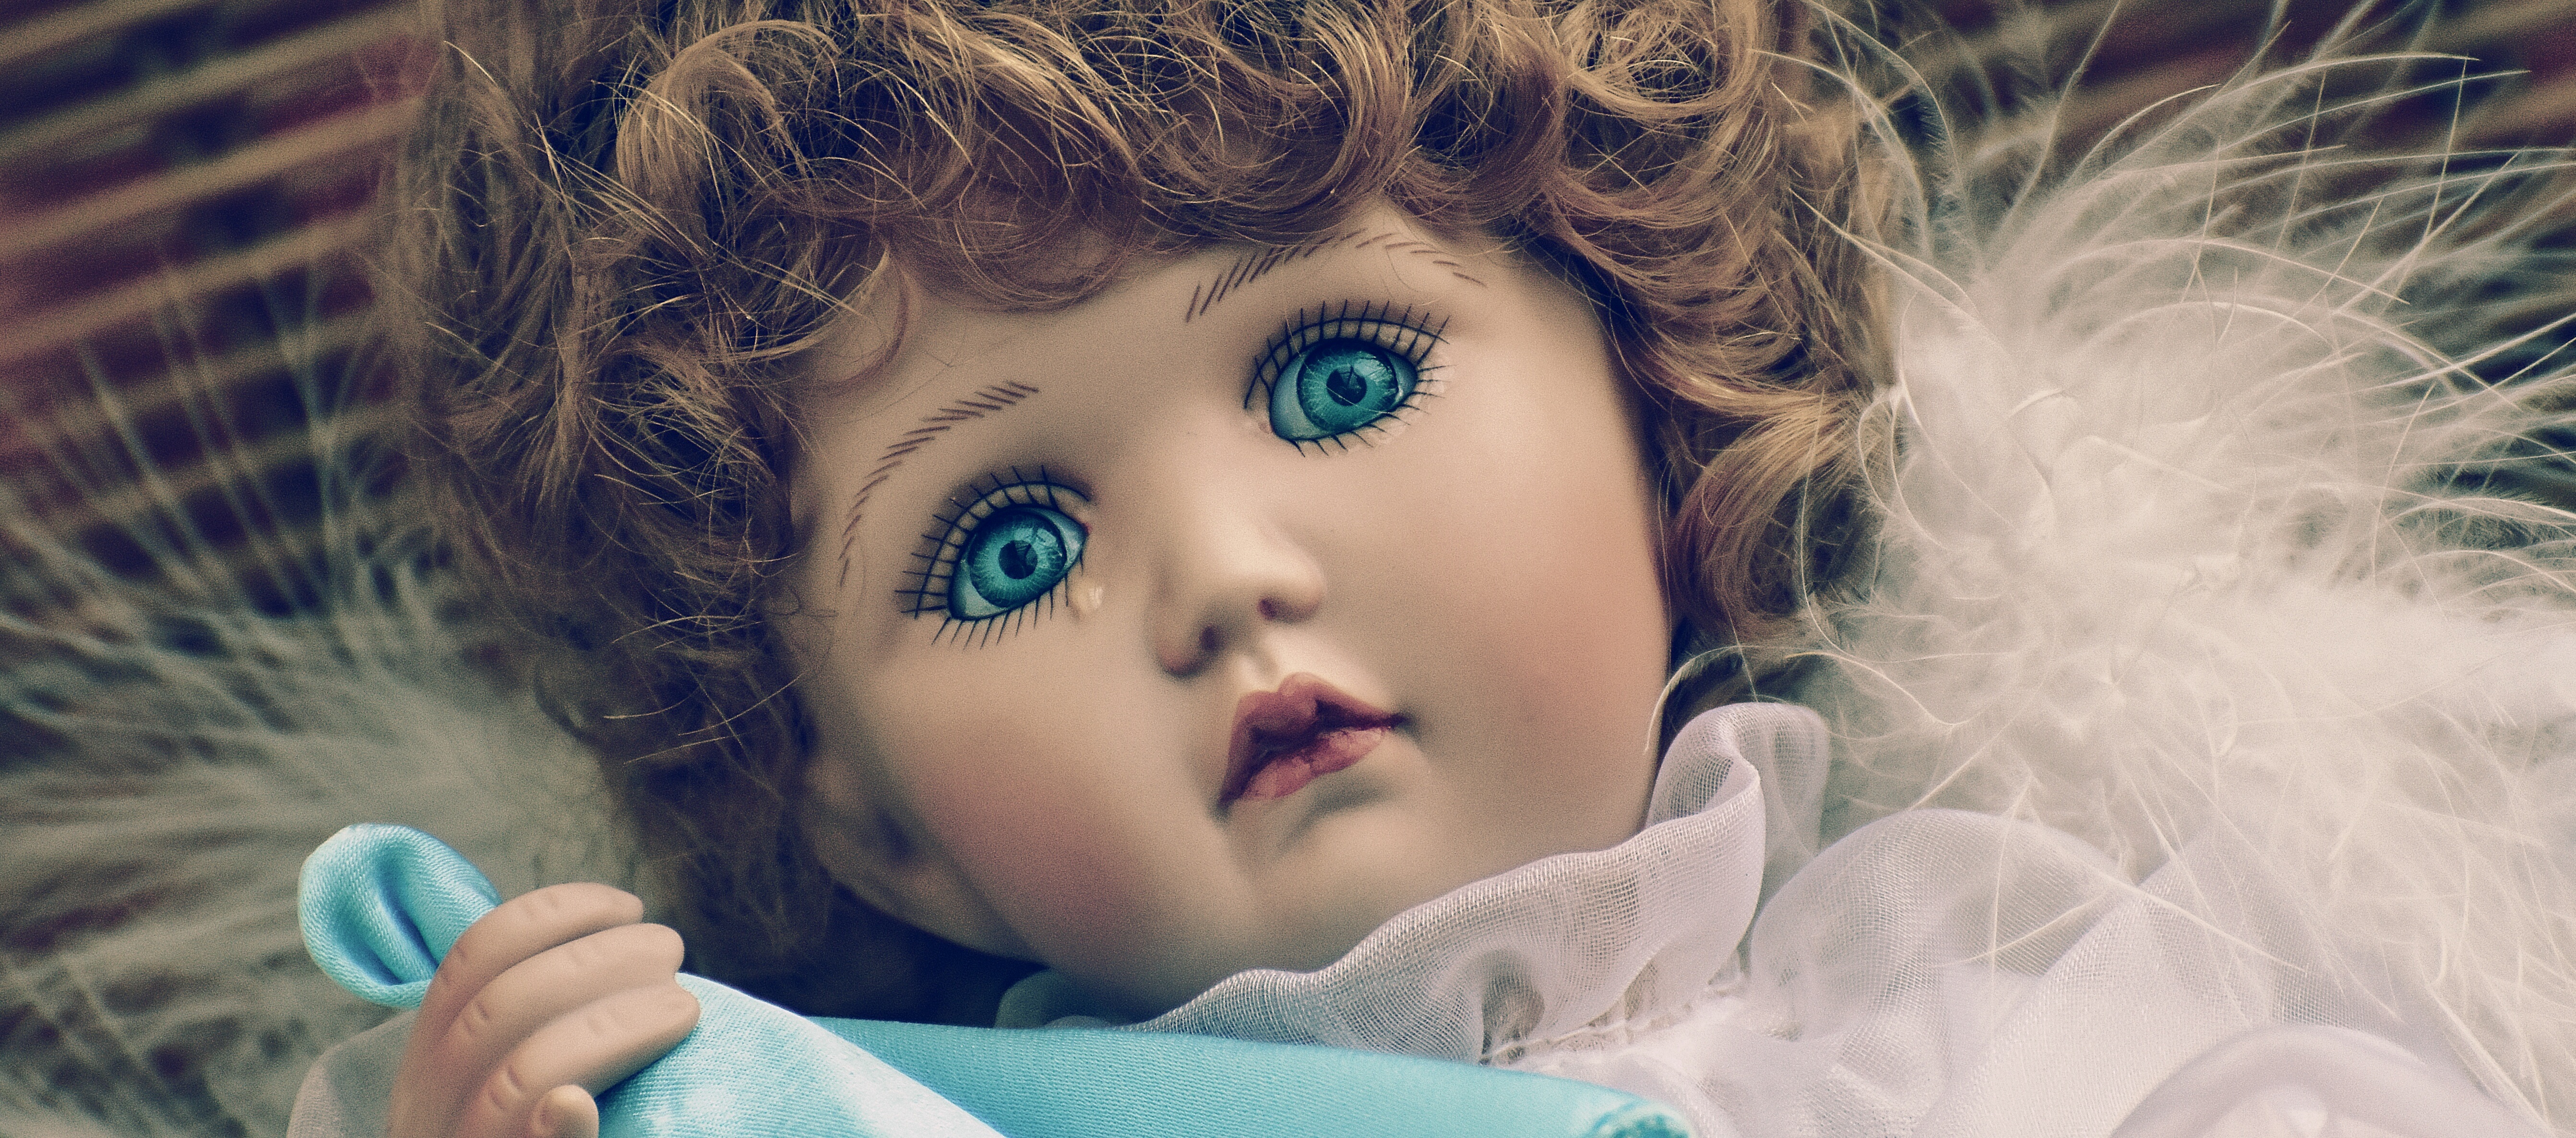
person, girl, sweet, cute, portrait, model, color, child, blue, toy, close up, sad, face, doll, angel, nose, children, eye, head, toys, skin, funny, beauty, organ, sweetness, guardian angel, collector's doll, portrait photography